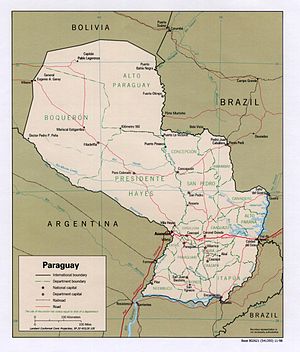
Caacupé
Caacupés beliggenhed i Paraguay - lidt øst for hovedstaden Asunción.
Caacupé er en by i det centrale Paraguay, med et indbyggertal på cirka 56.864. Oprindeligt lå der en bebyggelse fra 1600-tallet, men den nuværende by blev grundlagt i 1770. Caacupé er hovedstad i departementet Cordillera.